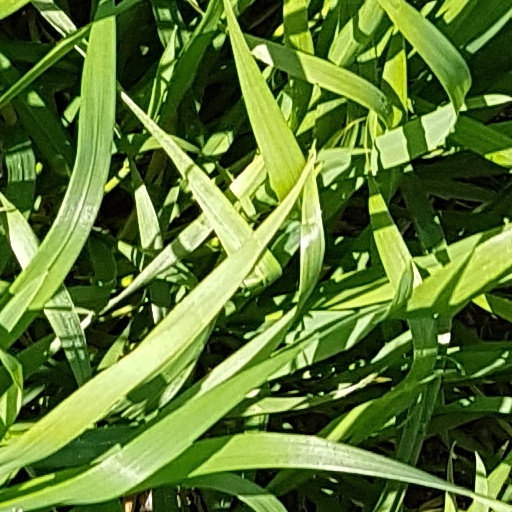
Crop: wheat